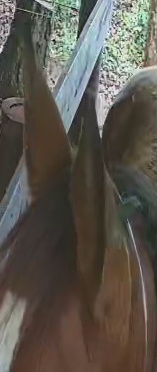
Face region: ears (position_of_ears)
Pain indicator: not_present